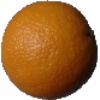
Label: orange